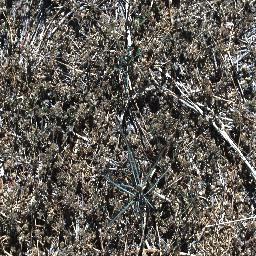
Label: parkinsonia